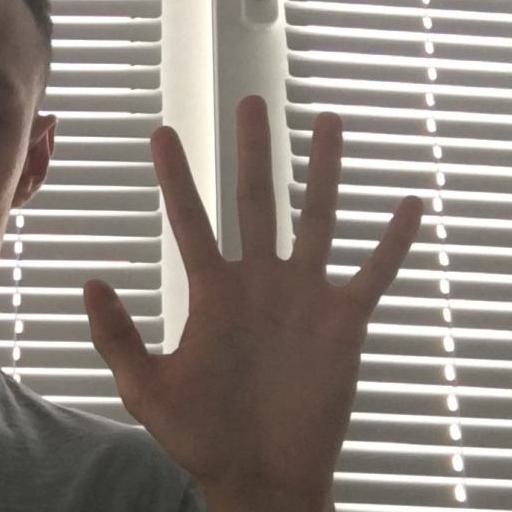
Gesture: palm